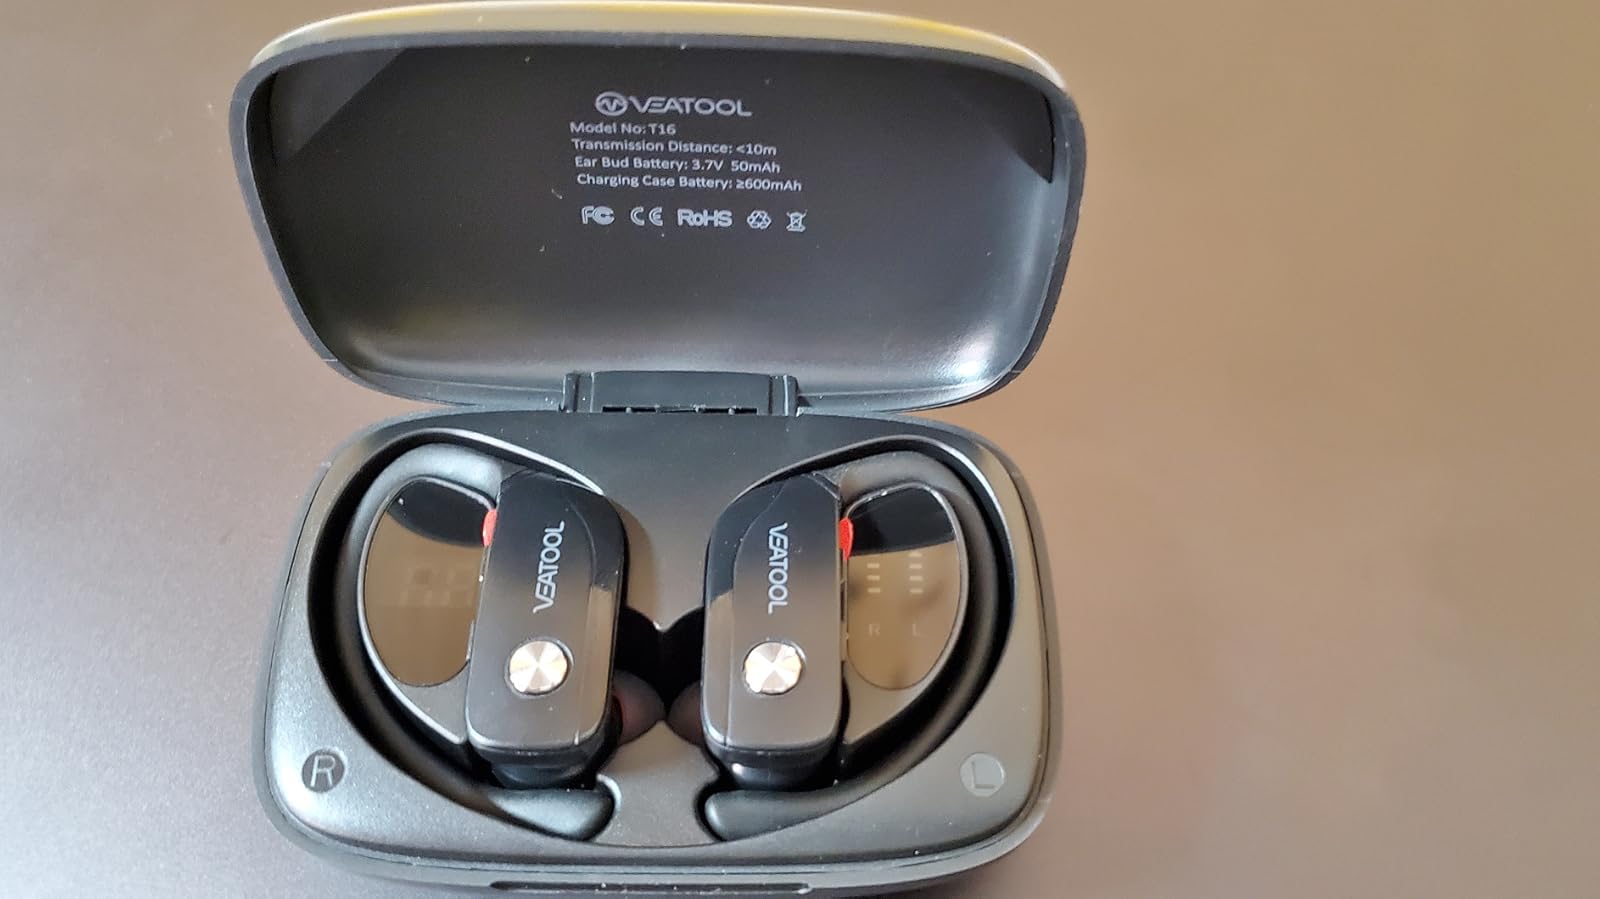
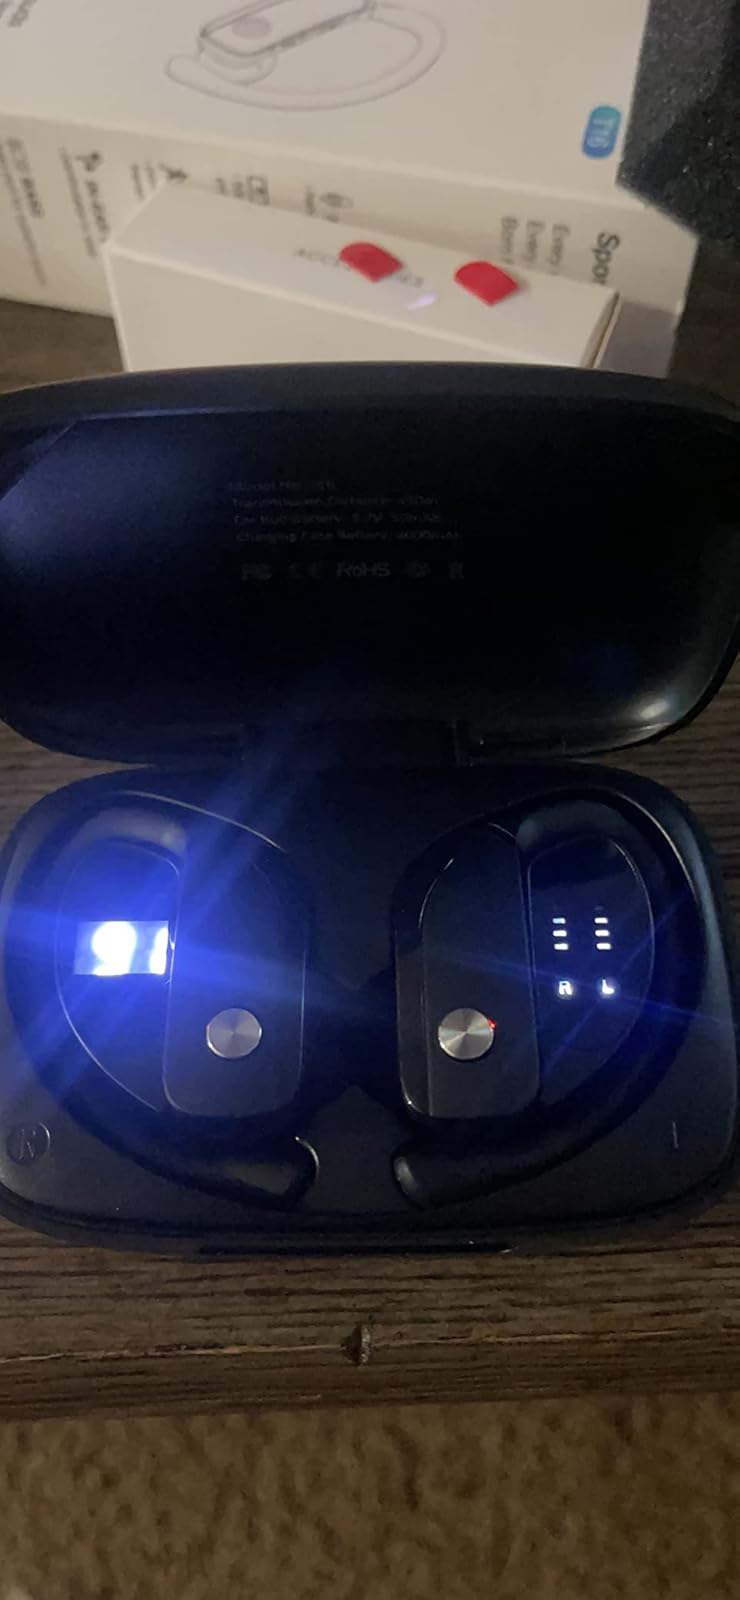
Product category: earbuds
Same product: yes